Confucian church

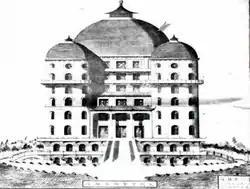
Project for the Confucian Church Headquarters in Beijing, next to the Confucian University. The Confucian University was opened in 1923, but the main church was never completed.

The Confucian church ( or ) is a Confucian religious and social institution of the congregational type. It was first proposed by Kang Youwei (1858–1927) near the end of the 19th century, as a state religion of Qing China following a European model.